Lincolnville Historic District

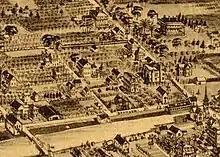
Excerpt from 1885 birdseye view of St. Augustine, Florida, depicting the Lincolnville neighborhood

When Standard Oil magnate Henry Flagler came to St. Augustine in the 1880s, he redeveloped the city to serve as a "Winter Newport," a resort for the wealthy. His changes also affected Lincolnville. He filled in the northern reaches of Maria Sanchez Creek to create high ground for development (the landfill included dirt with archeological remains excavated from the site of Fort Mose). His Standard Oil partner William Warden dredged the southern part of the creek to create what is now Maria Sanchez Lake. This expanded the eastern boundary of Lincolnville to the Ponce de Leon Barracks at 172-180 Cordova Street. The Barracks is now considered one of the historic district's major buildings. During the late 19th and early 20th century, it housed African-American servants and others who worked at Flagler's hotels in the city.